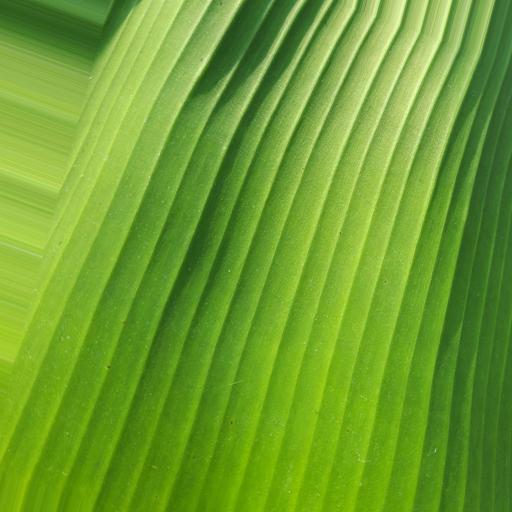
Label: banana_healthy_leaf